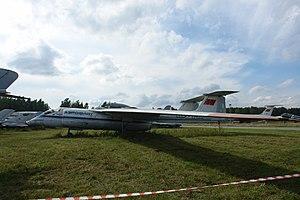
La liste des noms de code OTAN pour les autres avions regroupe les codes OTAN des avions « autres » - dits en anglais « Miscellaneous » - ce qui explique que leur code commence par un « M ». De tels codes - qui commencent par exemple par « F » pour désigner les chasseurs - sont utilisés par l'OTAN pour nommer et répertorier les matériels militaires originaires des pays de l'ancien Pacte de Varsovie. Le nom attribué peut être suivi d'une lettre qui s'incrémente selon l'ordre alphabétique et qui désigne les versions du matériel telles qu'elles sont supposées connues par l'OTAN.
Le Miassichtchev M-55 était à l'origine un avion espion soviétique comme le Lockheed U-2 avant d'être transformé en avion de recherche stratosphérique. Il est construit par la société de construction aéronautique russe Miassichtchev.
Le musée central des forces aériennes de la Fédération de Russie de Monino se situe sur le site de l'aérodrome de Monino à 40 km à l'est de Moscou, en Russie, et est l'un des musées les plus importants au monde de l'aviation, le plus important pour les avions russes.